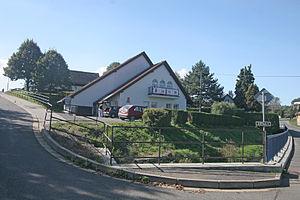
Načešice est une commune du district de Chrudim, dans la région de Pardubice, en République tchèque. Sa population s'élevait à 594 habitants en 2017.